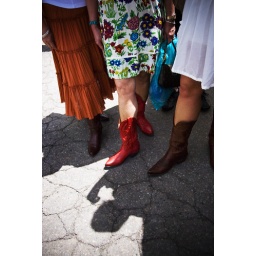
these gals were walking around looking cute with their dresses and boots...the shadow made me laugh.